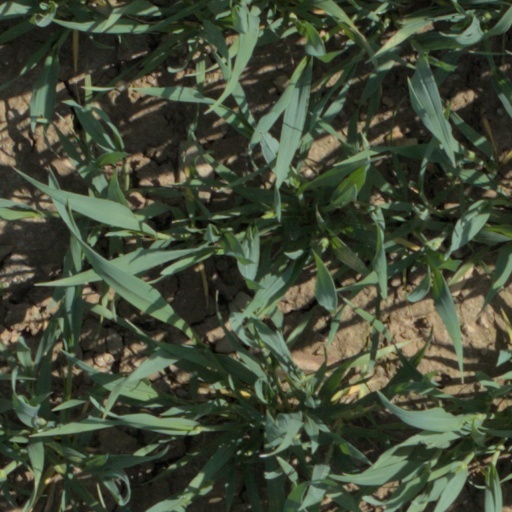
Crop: wheat